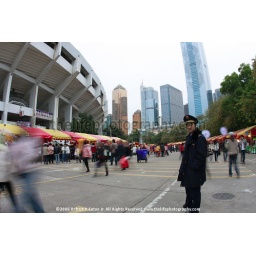
Guangzhou Flower Expo with office buildings and stadium in skyli